History of the hamburger in the United States

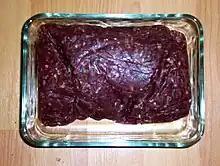
Game meats and other exotic or unusual meats are increasingly used to make burgers, such as this ground Elk meat. Note the relatively low fat content. (approx )

In the United States, hamburgers may be classified into one of two primary categories: fast food hamburgers or individually prepared burgers made in homes and restaurants. The latter are traditionally prepared "with everything" (or "all the way", "deluxe", "the works", "dragged through the garden", or, in some regions, "all dressed"), which includes lettuce, tomato, onion, and sliced pickles (or pickle relish). Cheese (usually processed cheese slices, but often Cheddar, Swiss, pepper jack, or blue cheese), either melted on the meat patty or crumbled on top, is a popular option. In the Carolinas, a time-honored popular style for hamburgers and hot dogs served in diners and homes (but not fast food chains) is "all the way", meaning mustard, slaw, chili and onions.